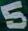
Number: 5